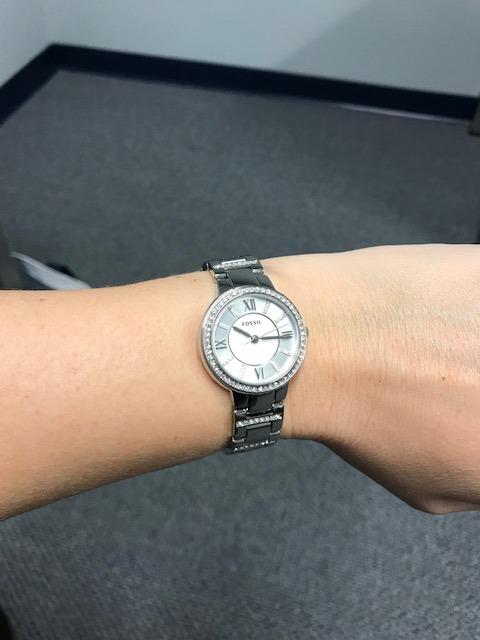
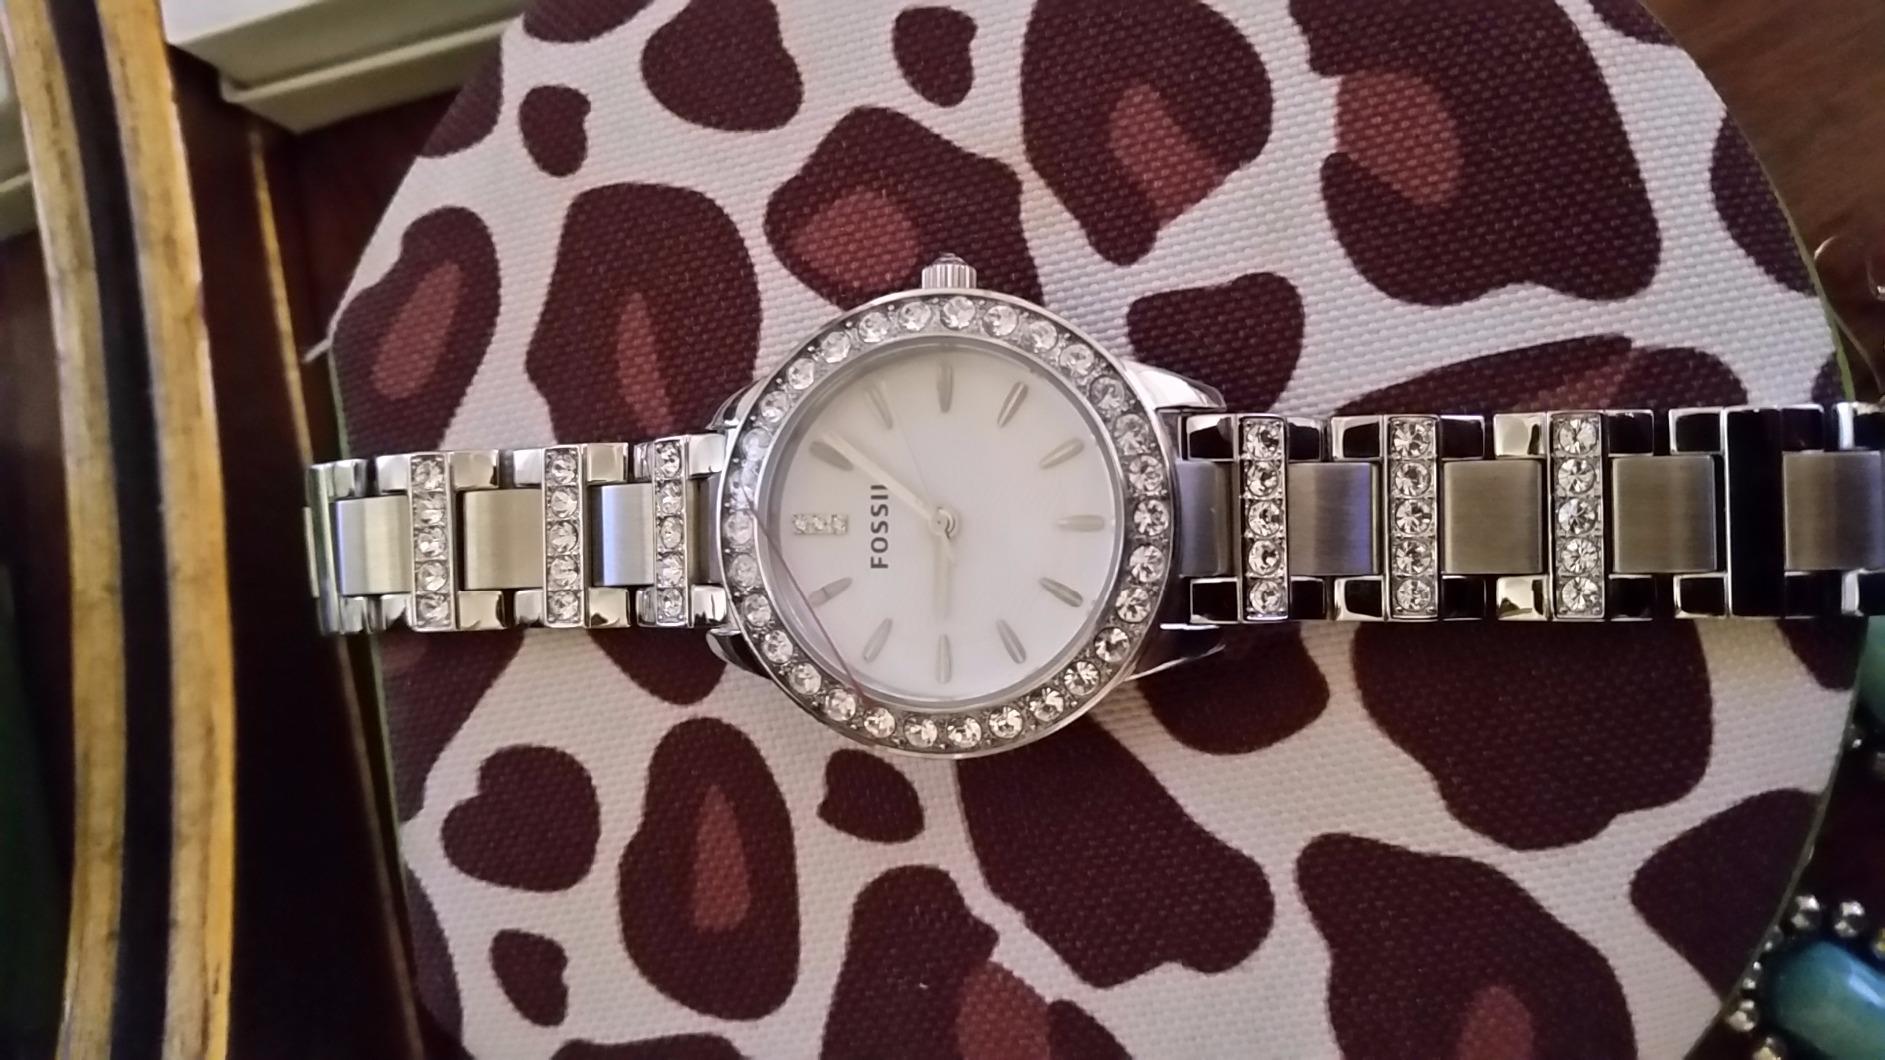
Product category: accessories_watch
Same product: no